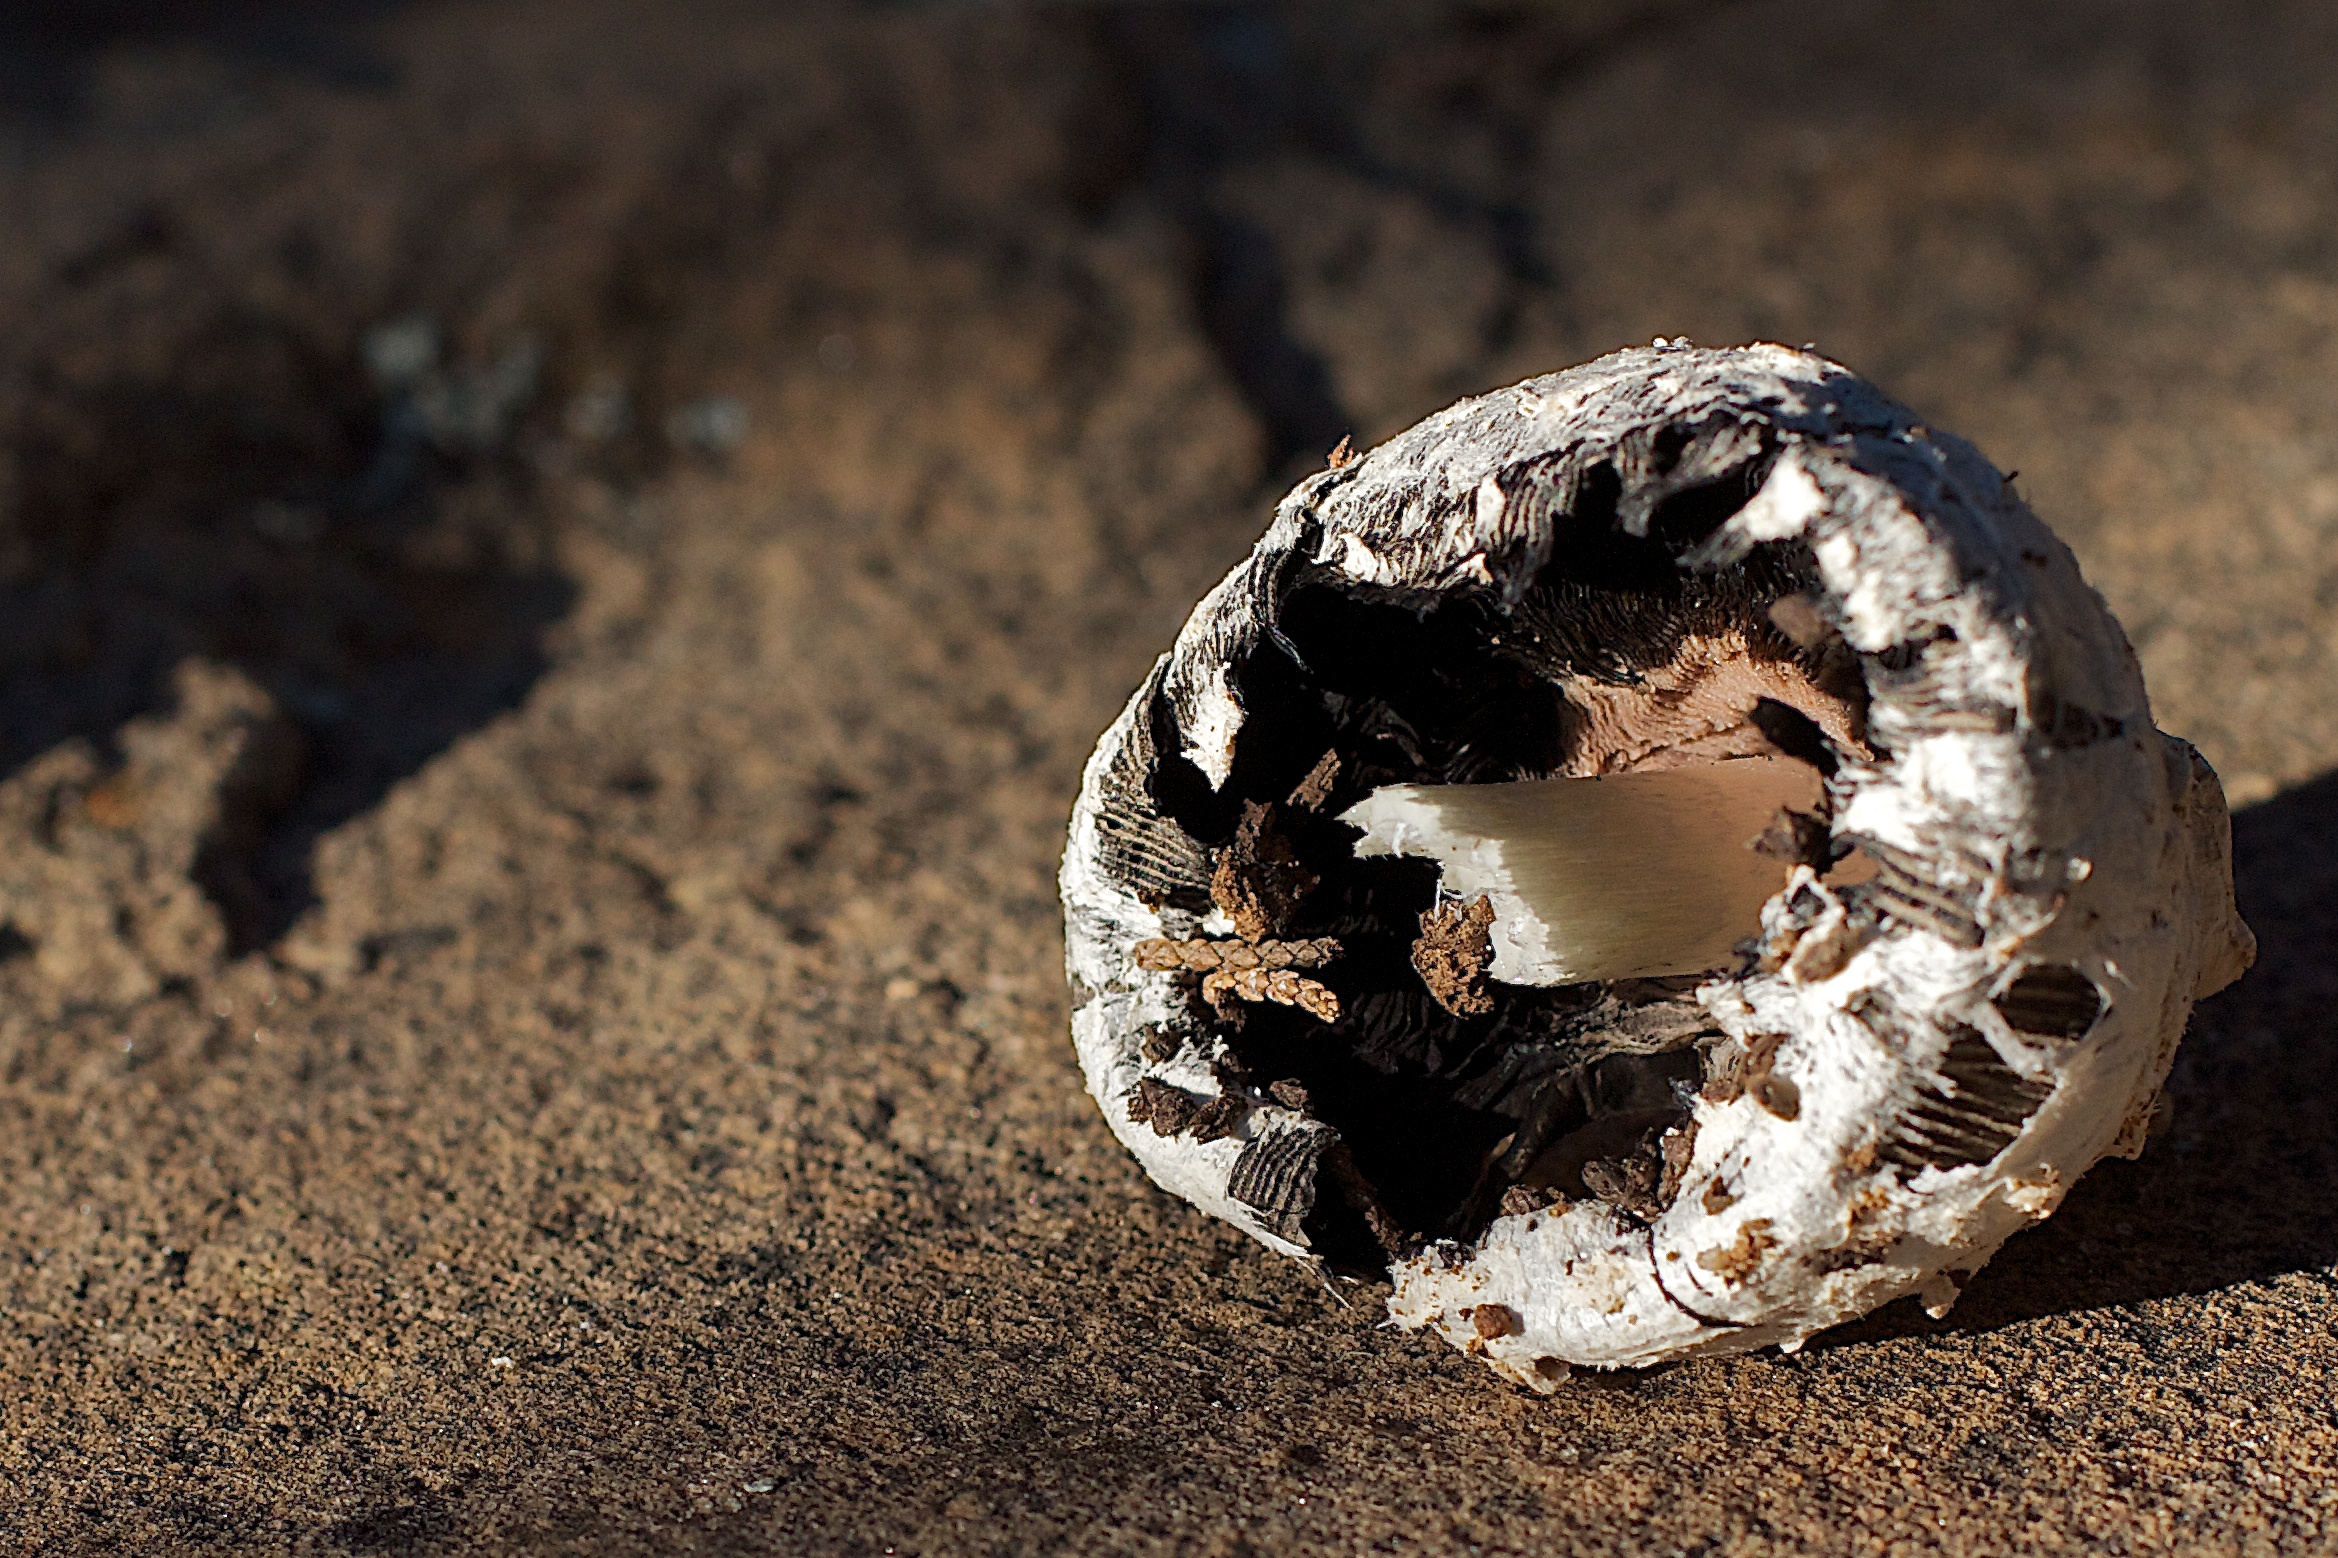
rock, photography, soil, close up, macro photography